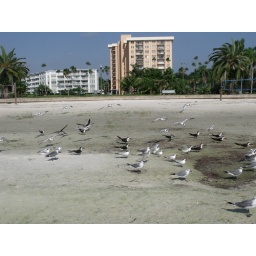
terns flying over the beach